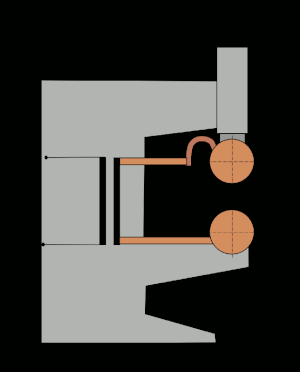
Le soudage par résistance électrique est un moyen d’assemblage indémontable de tôles, entre elles, mais aussi d’écrous, vis, gougeons, sur une tôle, celles-ci peuvent être indifféremment d’acier, d’acier galvanisé ou électrozingué, d’aluminium mais aussi de cuivre, laiton, zinc, nickel, or, argent, plomb.